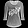
Label: T - shirt / top